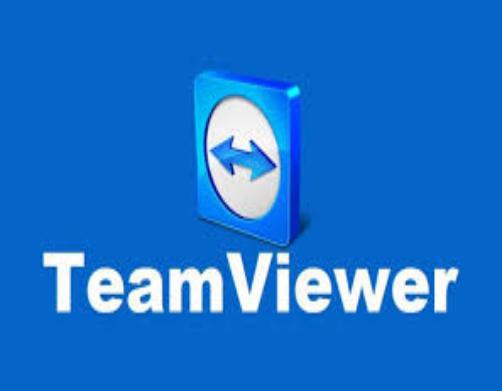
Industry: Others